National Library of Moldova

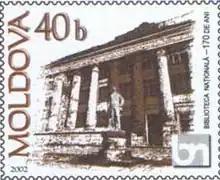
Moldovan stamp featuring National library

One of the major tasks of BNRM is the establishment, maintaining and providing access to a collection as much complete as national editions and foreign valuable publications. The collections are completed by legal deposit, through purchase, donations, and through interlibrary exchange. Annual Library fund grow by 13 to 14 thousand documents. BNRM is keeper of a precious fund of documents, totalling 2.5 million in 30 languages. The thematic and linguistic horizon of the collections is universal. The BNRM Collections include a variety of information: traditional (monographs, serials) and nontraditional (disks, magnetic tapes, microfilm, maps, electronic documents, etc.).